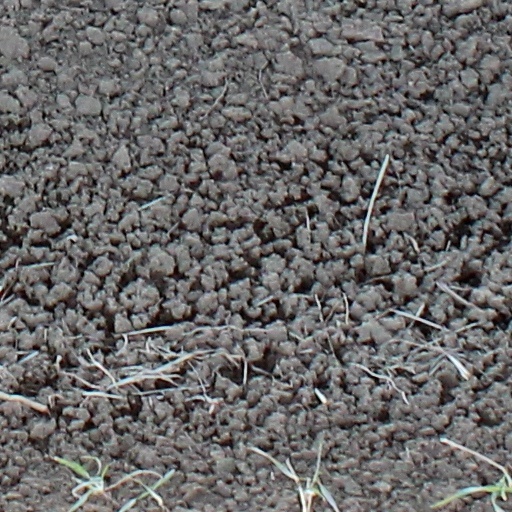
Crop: wheat